History of Scotland

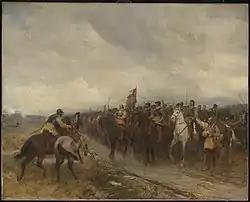
"Cromwell at Dunbar" by Andrew Carrick Gow. The battle of Dunbar was a crushing defeat for the Scottish Covenanters

During the 16th century, Scotland underwent a Protestant Reformation that created a predominantly Calvinist national Kirk, which became Presbyterian in outlook and severely reduced the powers of bishops. In the earlier part of the century, the teachings of first Martin Luther and then John Calvin began to influence Scotland, particularly through Scottish scholars, often training for the priesthood, who had visited Continental universities. The Lutheran preacher Patrick Hamilton was executed for heresy in St. Andrews in 1528. The execution of others, especially the Zwingli-influenced George Wishart, who was burnt at the stake on the orders of Cardinal Beaton in 1546, angered Protestants. Wishart's supporters assassinated Beaton soon after and seized St. Andrews Castle, which they held for a year before they were defeated with the help of French forces. The survivors, including chaplain John Knox, were condemned to be galley slaves in France, stoking resentment of the French and creating martyrs for the Protestant cause.